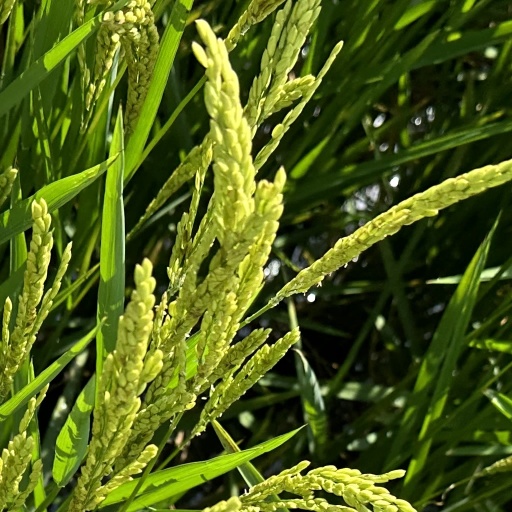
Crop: rice